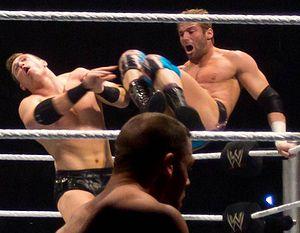
Matthew Brett Cardona, plus connu sous le pseudonyme de Zack Ryder, est un catcheur américain.